BC Rail

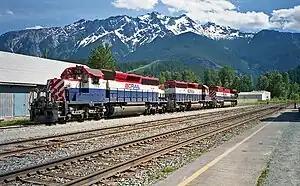
Two SD40-2s and a GE C44-9WL at Pemberton in 1995

In the early 1980s the railway built a new line and acquired another. The Tumbler Ridge Subdivision, a electrified branch line, opened in 1983 to the Quintette and Bullmoose mines, two coal mines northeast of Prince George that produced coal for Japan. It has the lowest crossing of the Rocky Mountains by a railway, at . There are two large tunnels under the mountains: The Table Tunnel, long, and the Wolverine Tunnel, long. Electrified owing to the long tunnels and close proximity to the W. A. C. Bennett Dam and transmission lines, it was one of the few electrified freight lines in North America. Although initially profitable, the traffic on the line was never as high as initially predicted, and by the 1990s was under one train per day. The railway had incurred much debt building the branch line, and the expensive, unprofitable operations on the branch line could not help to repay that debt. In 1984, BC Rail acquired the British Columbia Harbours Board Railway, a line that connects three class I railways with Roberts Bank, an ocean terminal that handles coal shipments. Since the line had been constructed in 1969, it had been leased to the CPR, Burlington Northern Railroad, and Canadian National Railway in succession.